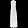
Label: Dress